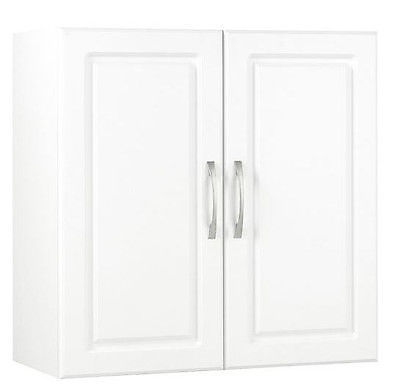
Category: cabinet